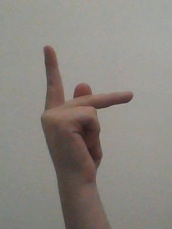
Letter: dha